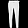
Label: Trouser